Timeline of Cassini–Huygens

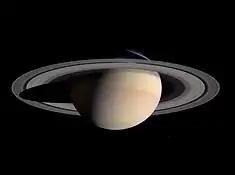
"Cassini" image of Saturn, February 2004

27 February 2004 – A new, high-resolution picture of Saturn taken by "Cassini" on 9 February was released, and it was noted that mission scientists were puzzled by the fact that no "spokes" in Saturn's ring are visible. These dark structures in the "B" section of the ring had been discovered in pictures taken by the Voyager probe in 1981. Another picture, in infrared light, taken on 16 February shows cloud height differences and the same disturbance visible throughout the 1990s in Hubble Space Telescope images.